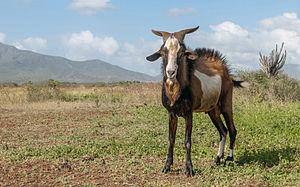
Bouc (Capra aegagrus hircus) sur l’île vénézuélienne de Margarita, dans la mer des Caraïbes.